List of marine aquarium fish species

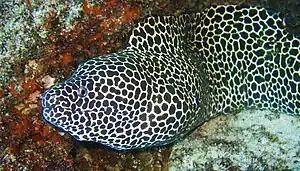
Laced moray

Most eels are easily kept in a large aquarium, although several species such as the blue ribbon eel should usually be avoided. With any moray eel care must be taken to secure the lid as one of the most common causes of death is escaping from the tank, and onto the floor.